Edward Terry (author)

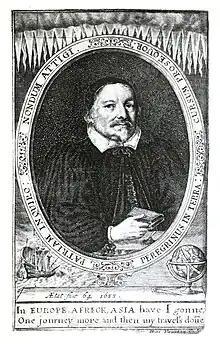

Edward Terry (1590–1660) was an English chaplain at the English embassy to the Great Mogul and an author who wrote about the Mogul empire and South Asian cuisine.